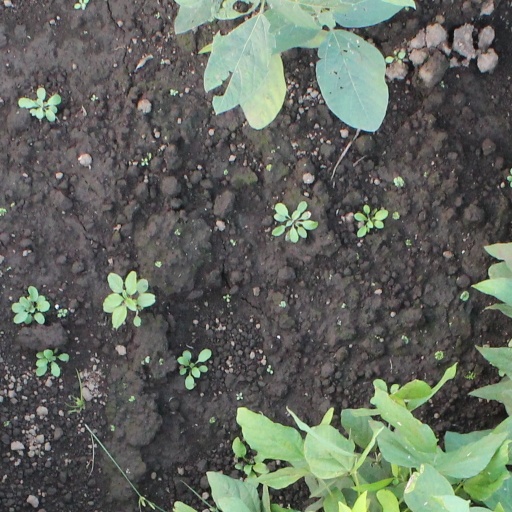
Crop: soybean